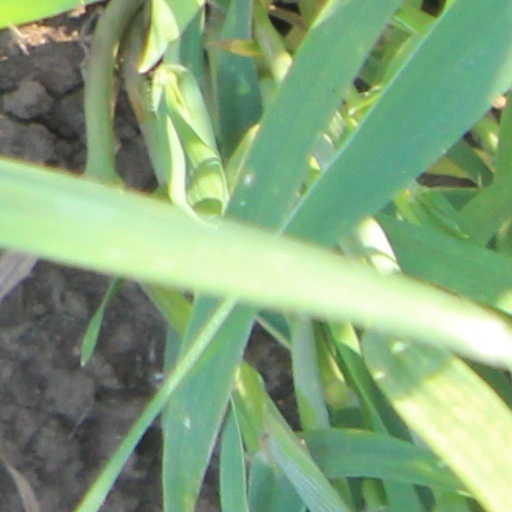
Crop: wheat